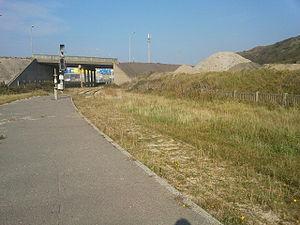
Quai de la gare de Boulogne-Aéroglisseurs
La gare de Boulogne-Aéroglisseurs est une ancienne gare ferroviaire française du raccordement d'Outreau-Poste 1 à l'hoverport, située sur le territoire de la commune du Portel, à proximité de Boulogne-sur-Mer, dans le département du Pas-de-Calais, en région Hauts-de-France.
L'hoverport de Boulogne-sur-Mer est un terminal destiné aux aéroglisseurs, appartenant au port de Boulogne-sur-Mer et situé sur la commune du Portel, dans le Pas-de-Calais.